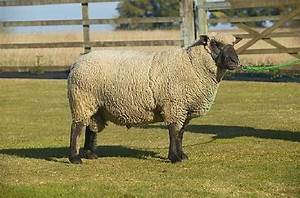
Label: pecora